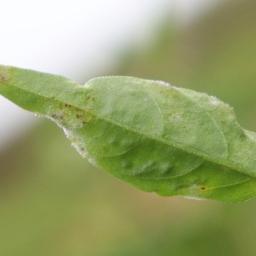
Label: powdery mildew